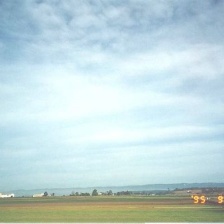
Cloud type: Cirrocumulus